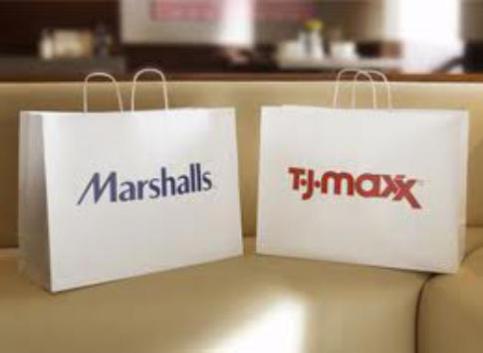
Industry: Others